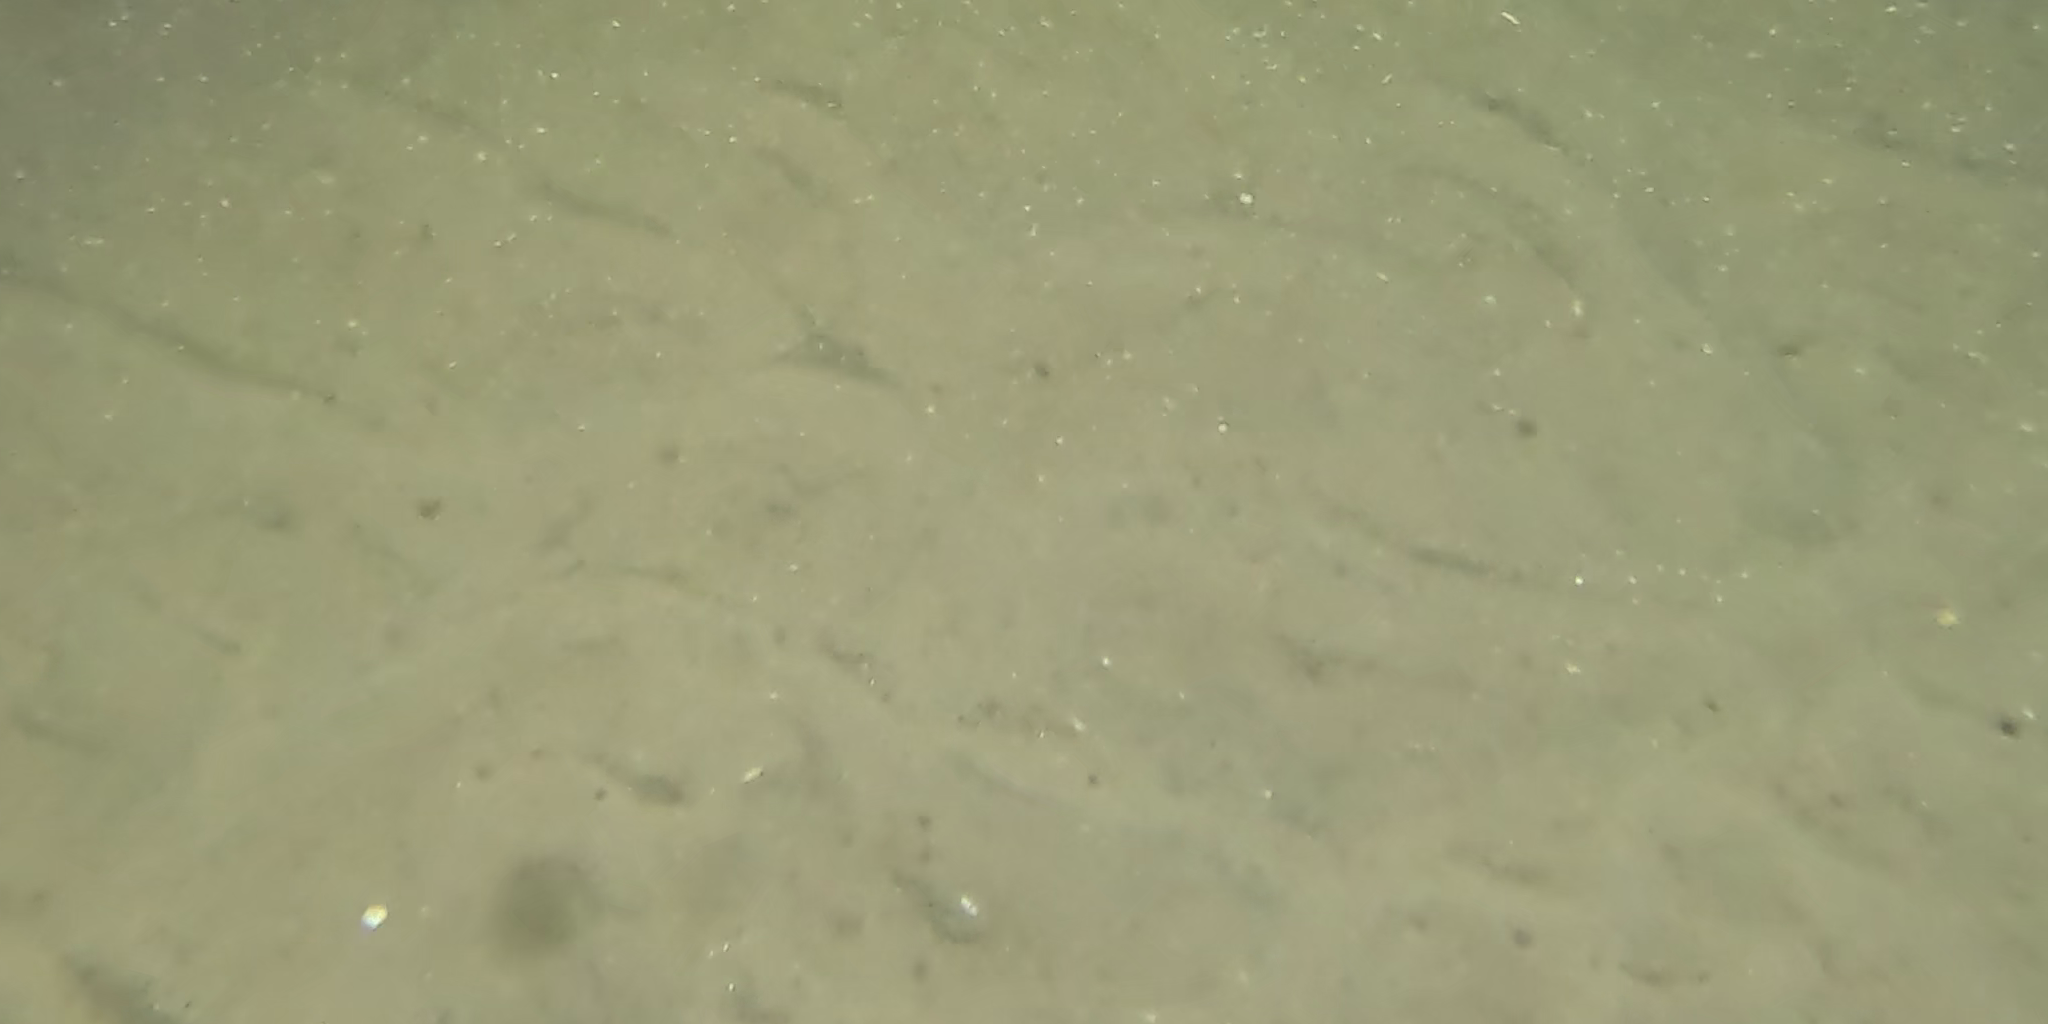
Seabed habitat: sand